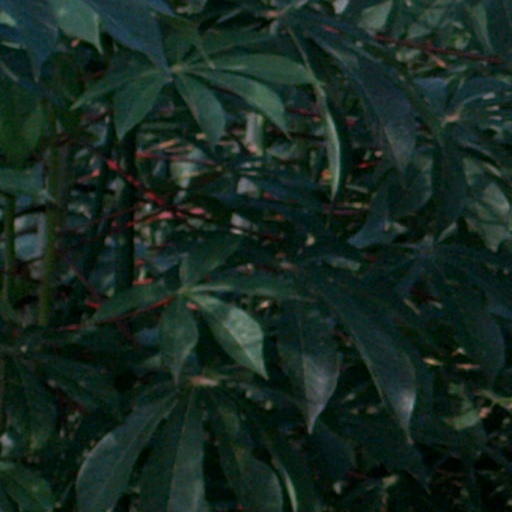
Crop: cassava